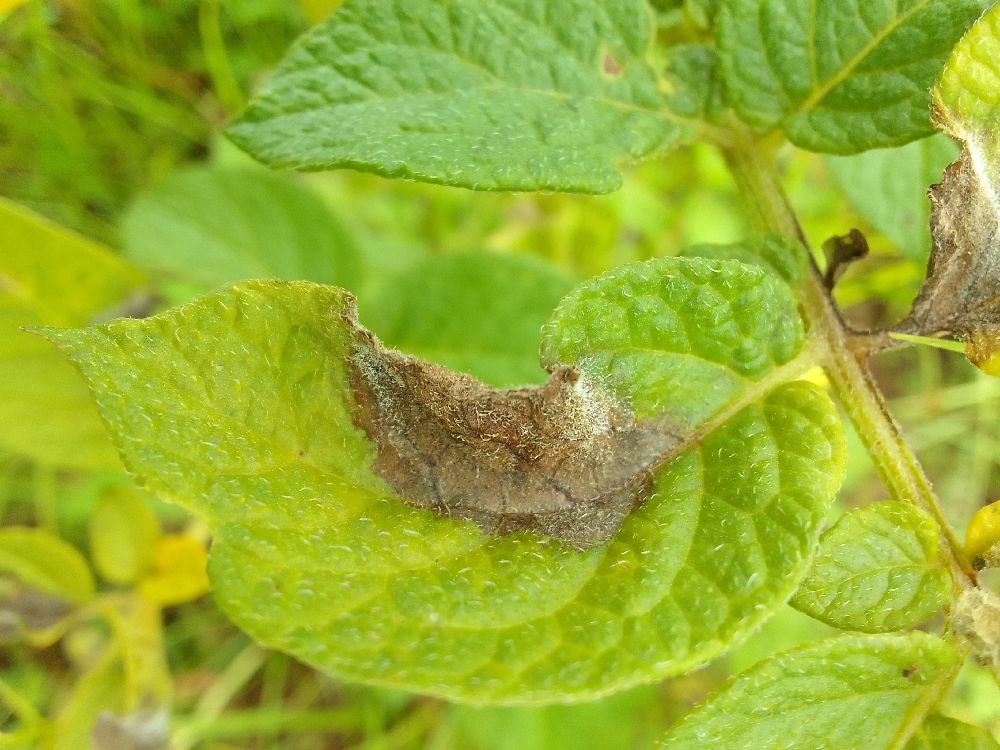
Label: Late blight